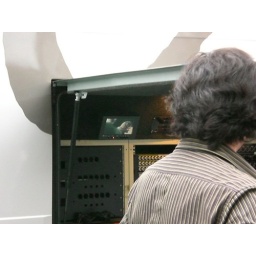
We could see the band on a screen in the bus near the street.